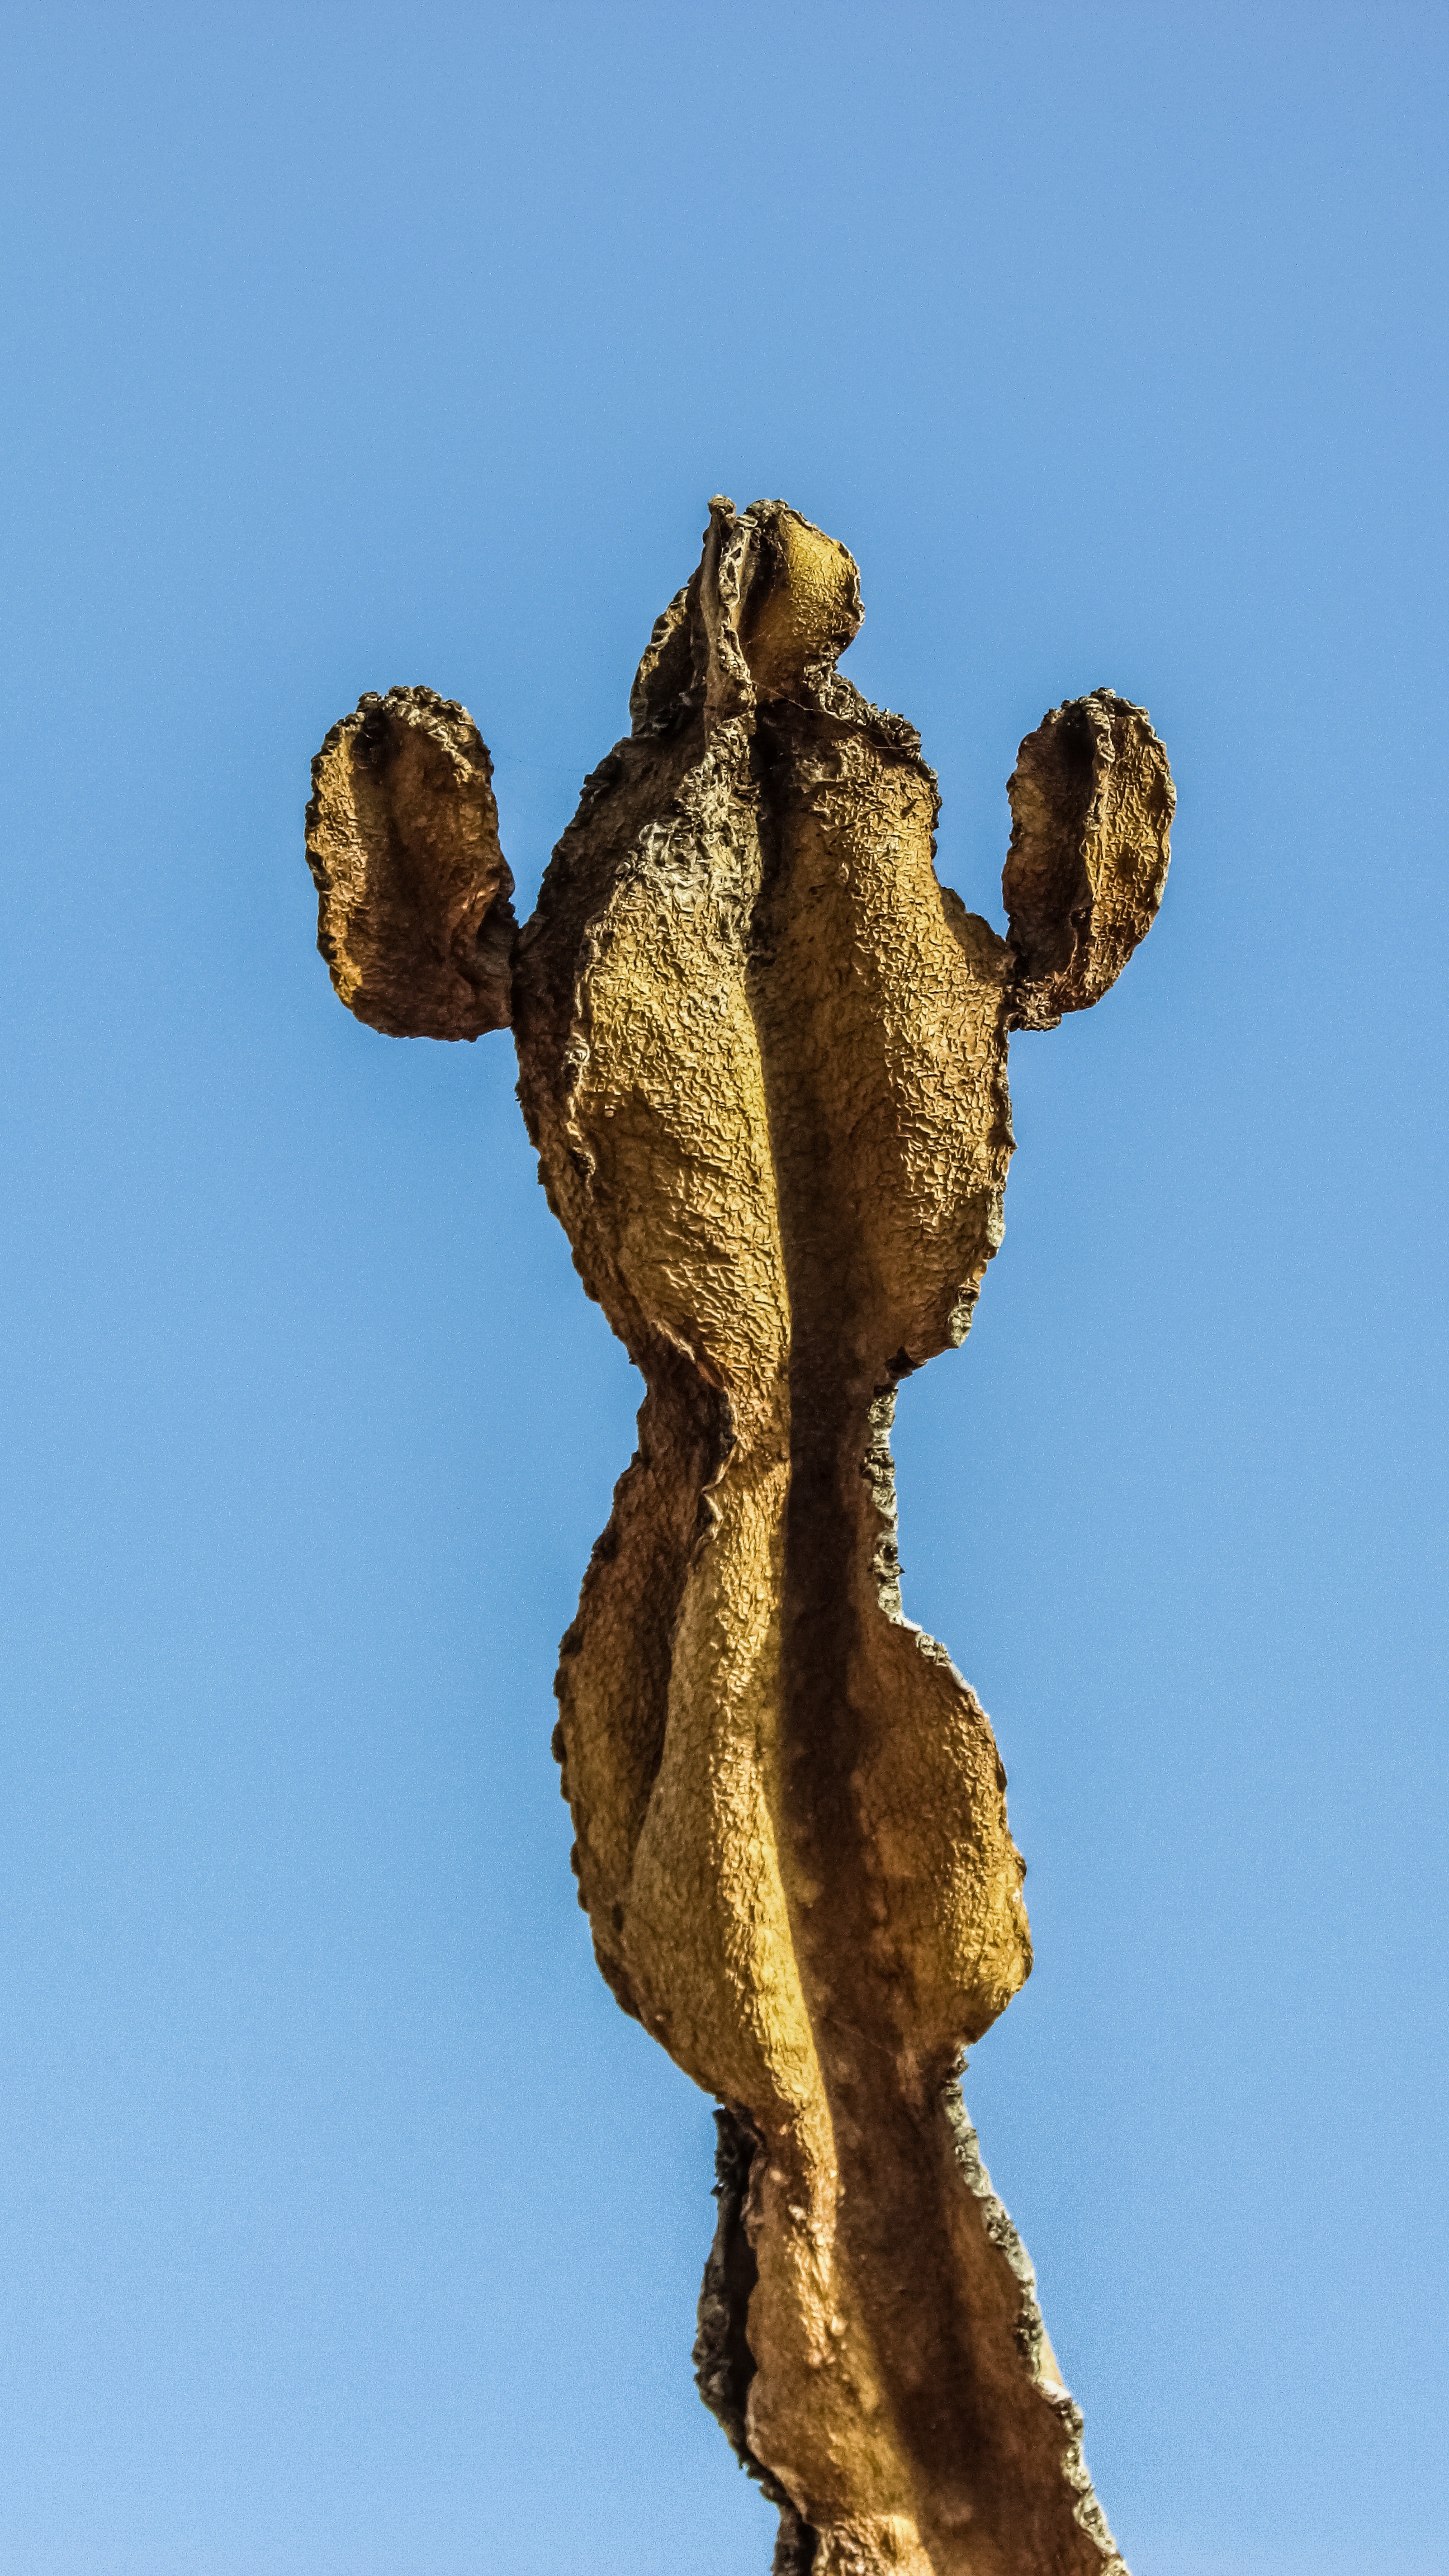
tree, cactus, plant, monument, dry, statue, sculpture, art, cyprus, ayia napa, cactus park